Luton Airport

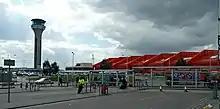
Control tower next to Hangar 89, the easyJet head office

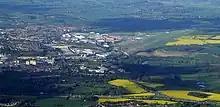
Luton Airport may be expanded further east into adjacent parkland (top middle of the photo).

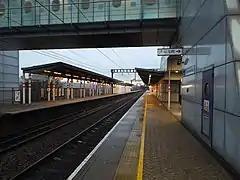
Luton Airport Parkway station

Luton Airport has a single, two-storey passenger terminal building which has been expanded and rearranged several times. The ground floor has a main hall equipped with 62 check-in desks ("1-62"), a separate security screening hall, as well as some shops, service counters and the arrivals facilities. After the security screening hall, stairs lead to the departures lounge on the upper floor, where several more stores, restaurants and all 30 departure gates in three side piers ("1-19", "20-28" and "30-43") can be found. One airport lounge is located inside the terminal.